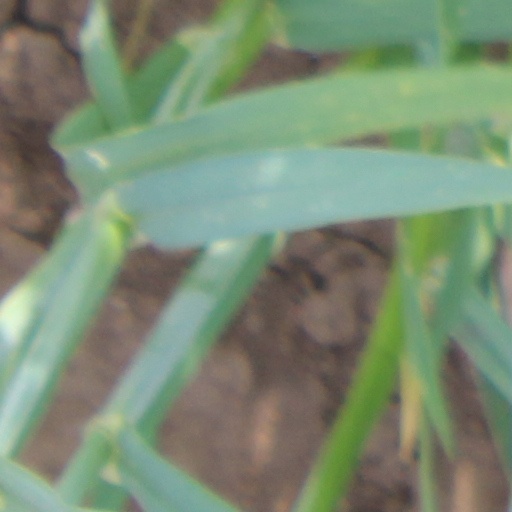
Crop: wheat